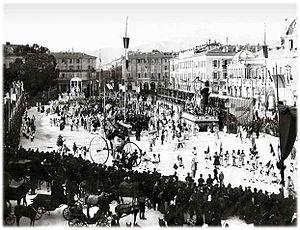
Le carnaval de Nice sur la place Masséna en 1890
La place Masséna est une place du centre-ville de Nice, désignée ainsi en hommage au maréchal d’Empire André Masséna, niçois de naissance. Depuis sa construction progressive à partir des années 1820-1830 sur le modèle de la place Vittorio Veneto de Turin, la place Masséna s’est profondément inscrite dans le patrimoine niçois. Elle est un « joyau » de la ville et un espace central de la ville de Nice.